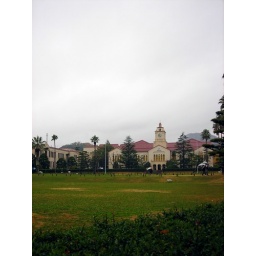
clock tower in the rain